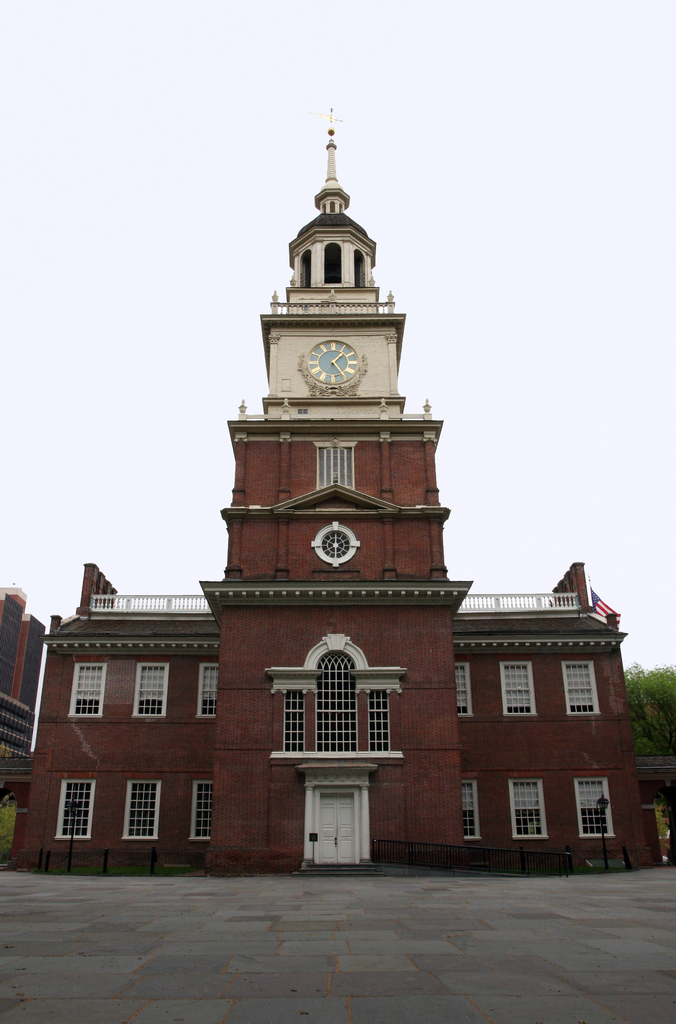
Label: others